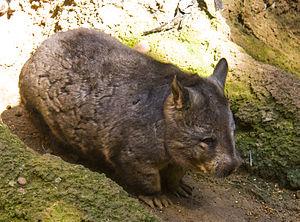
Le Wombat à nez poilu du Sud est l'une des trois espèces de wombats. On le trouve dans les zones de maquis épars et de mallees semi-arides de la partie orientale de la plaine de Nullarbor jusqu'à la frontière de la Nouvelle-Galles du Sud. C'est la plus petite des trois espèces de wombat. Les jeunes ne survivent pas souvent aux saisons sèches. C'est l'animal emblème de l'Australie-Méridionale.